History of Victoria

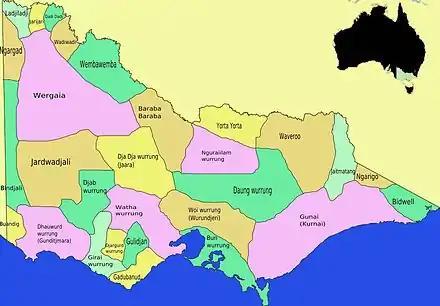
Map of Aboriginal peoples of Victoria language territories

The state of Victoria was originally home to many Aboriginal nations that had occupied the land for tens of thousands of years. According to Gary Presland, Aboriginal people have lived in Victoria for about 40,000 years, living a semi-nomadic existence of fishing, hunting and gathering, and farming eels, as is evident in the Budj Bim heritage areas.